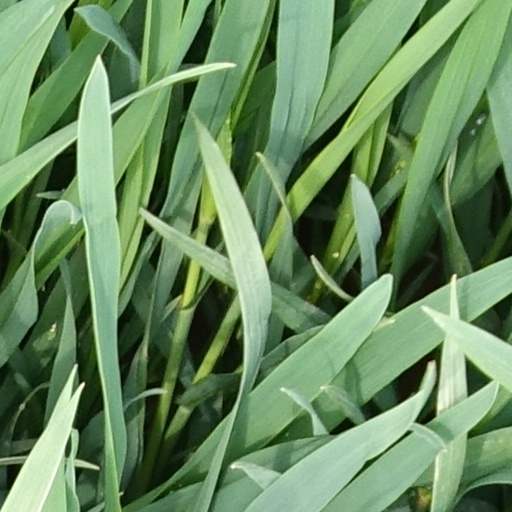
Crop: wheat